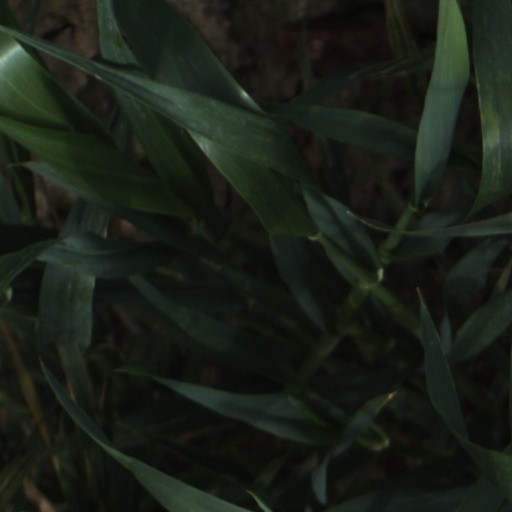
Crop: wheat